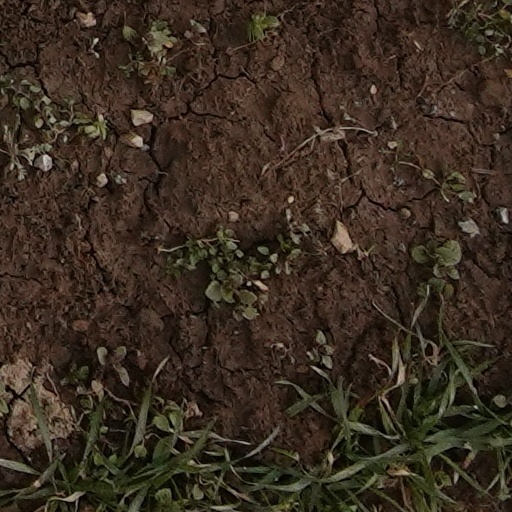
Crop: wheat